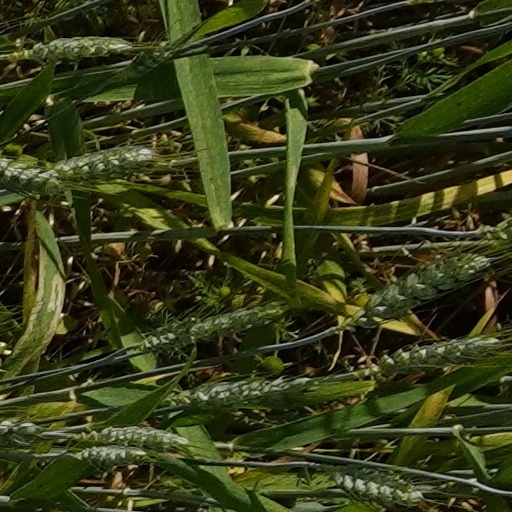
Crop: wheat